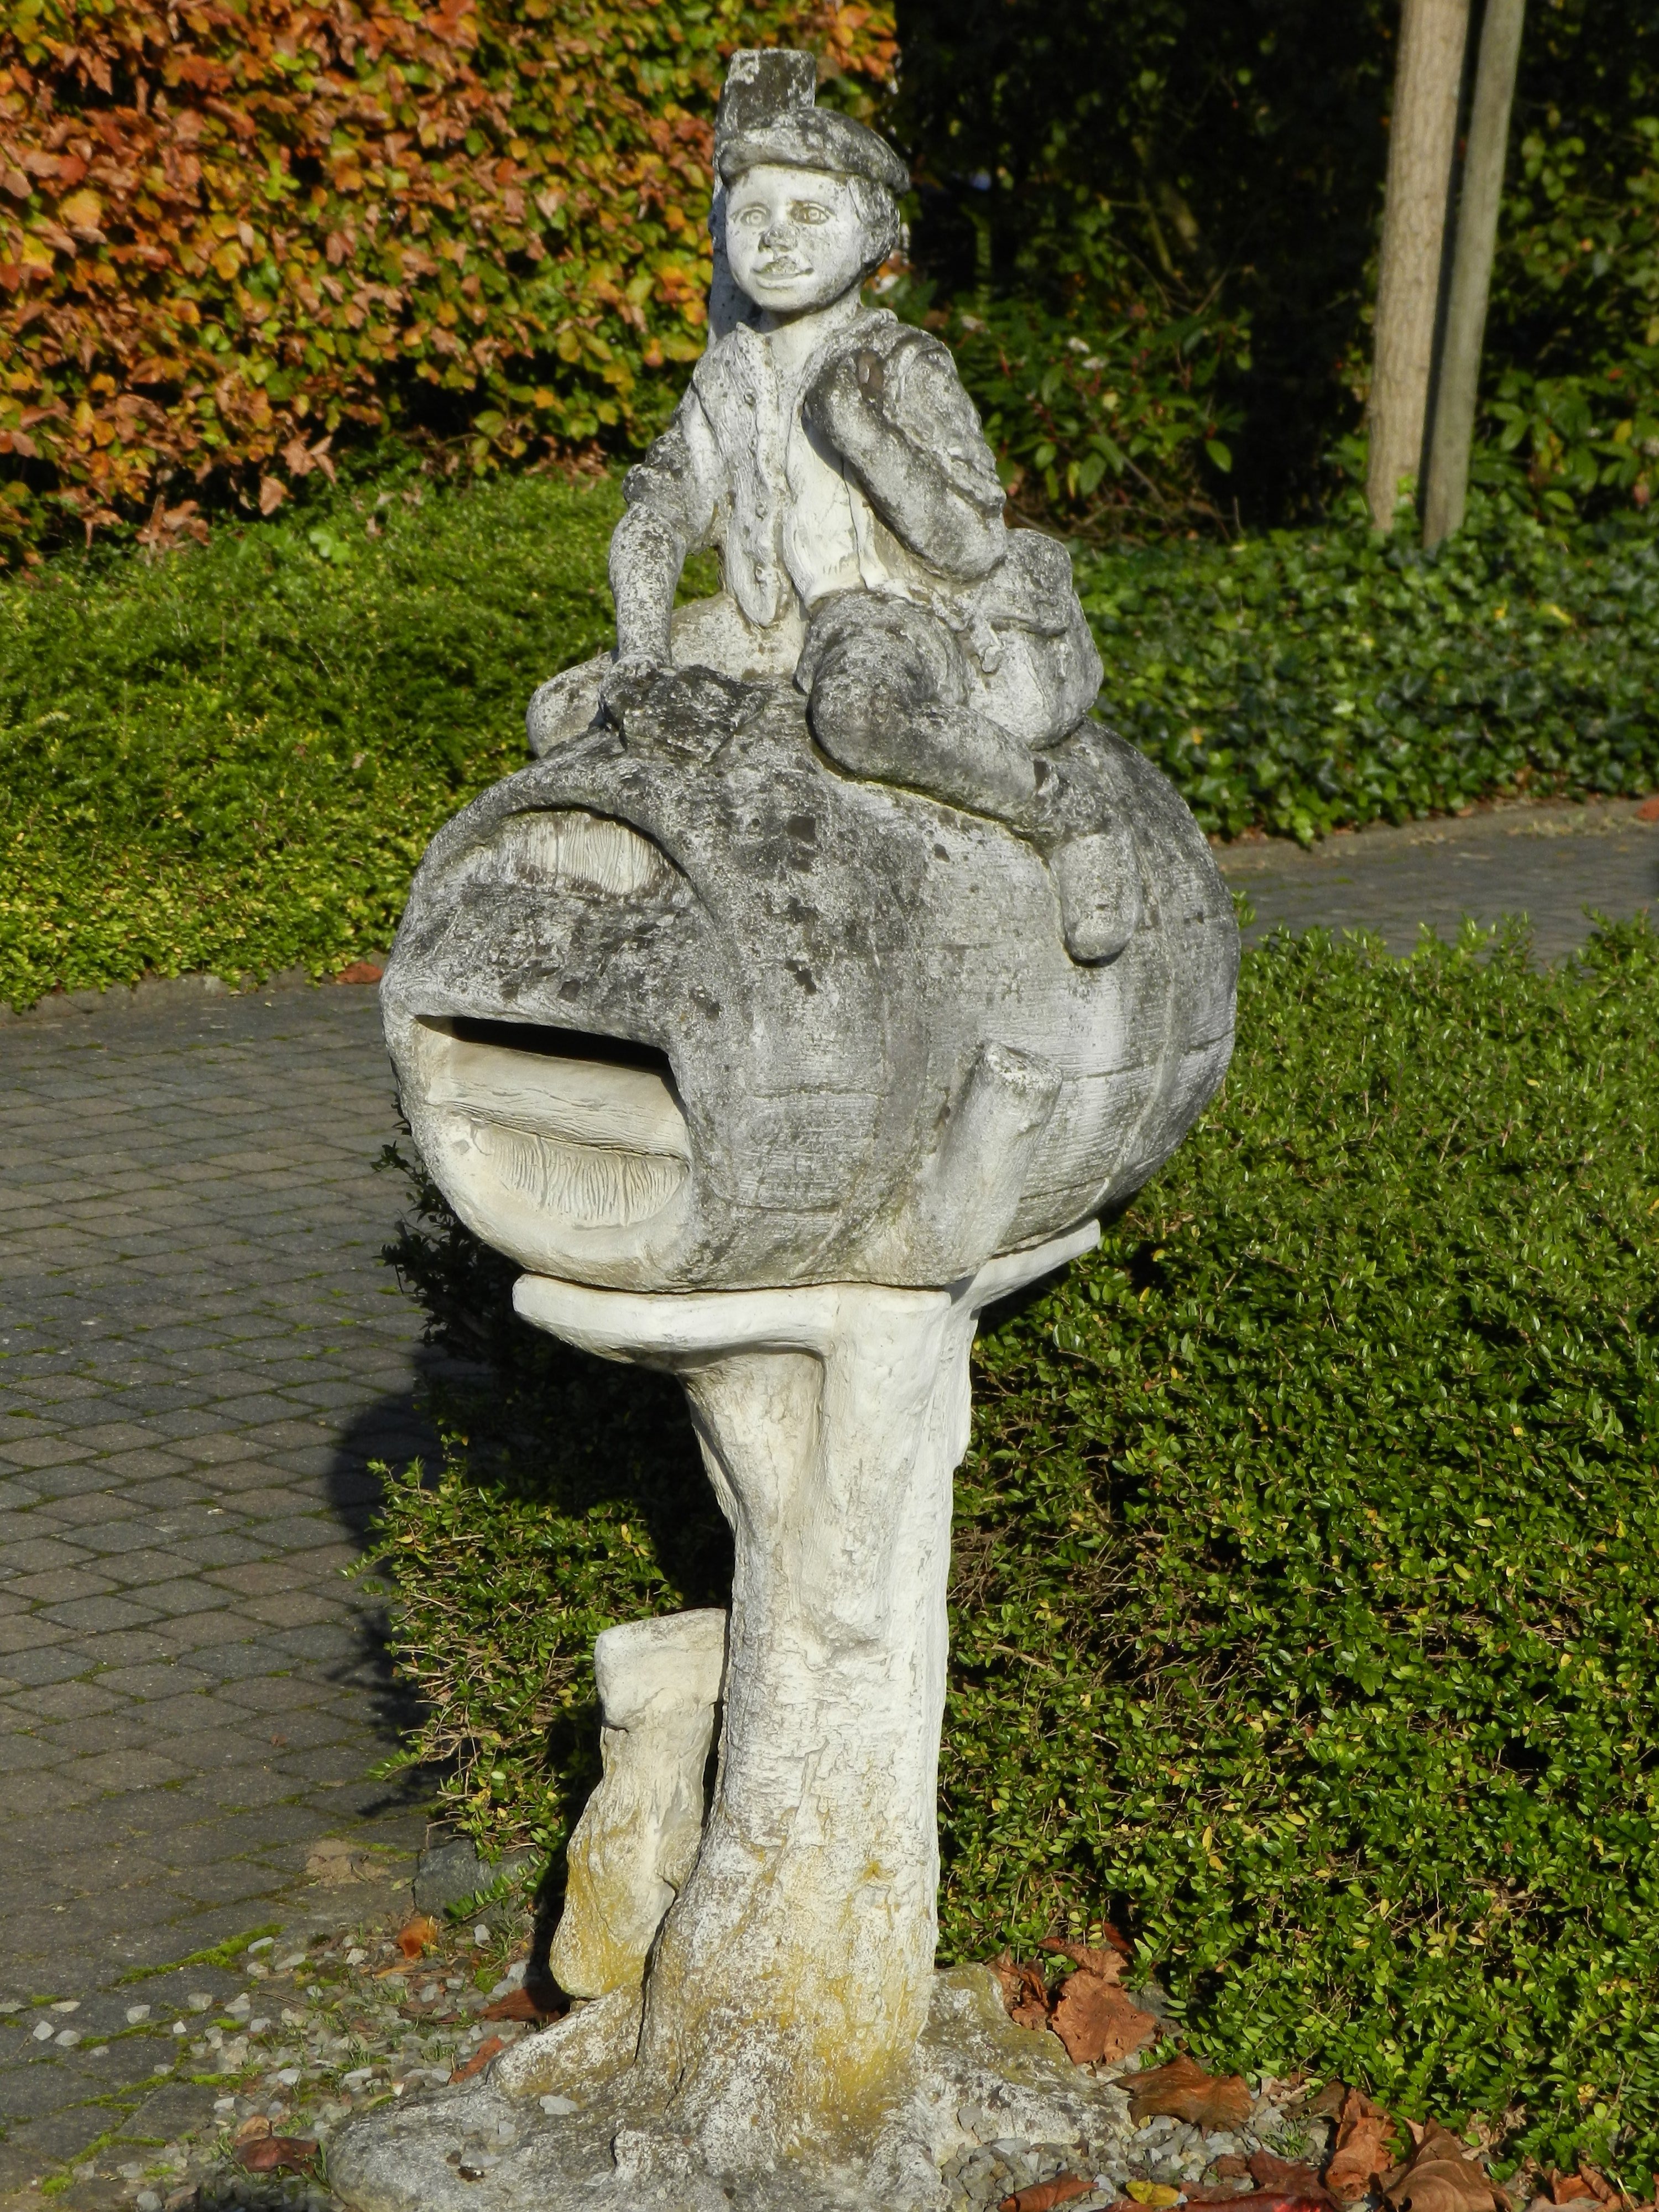
tree, rock, boy, monument, statue, garden, mailbox, sculpture, art, carving, water feature, ancient history, nonbuilding structure, home entry